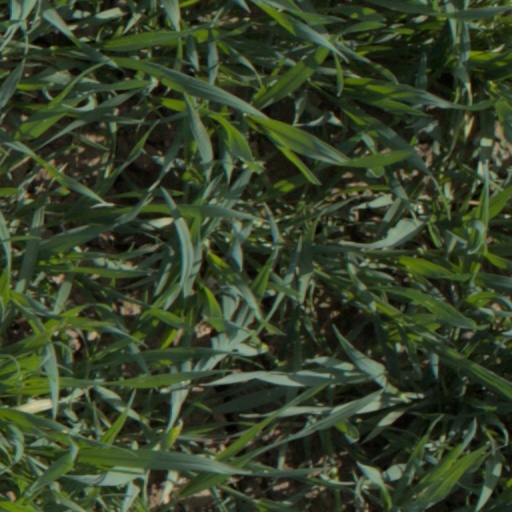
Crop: wheat